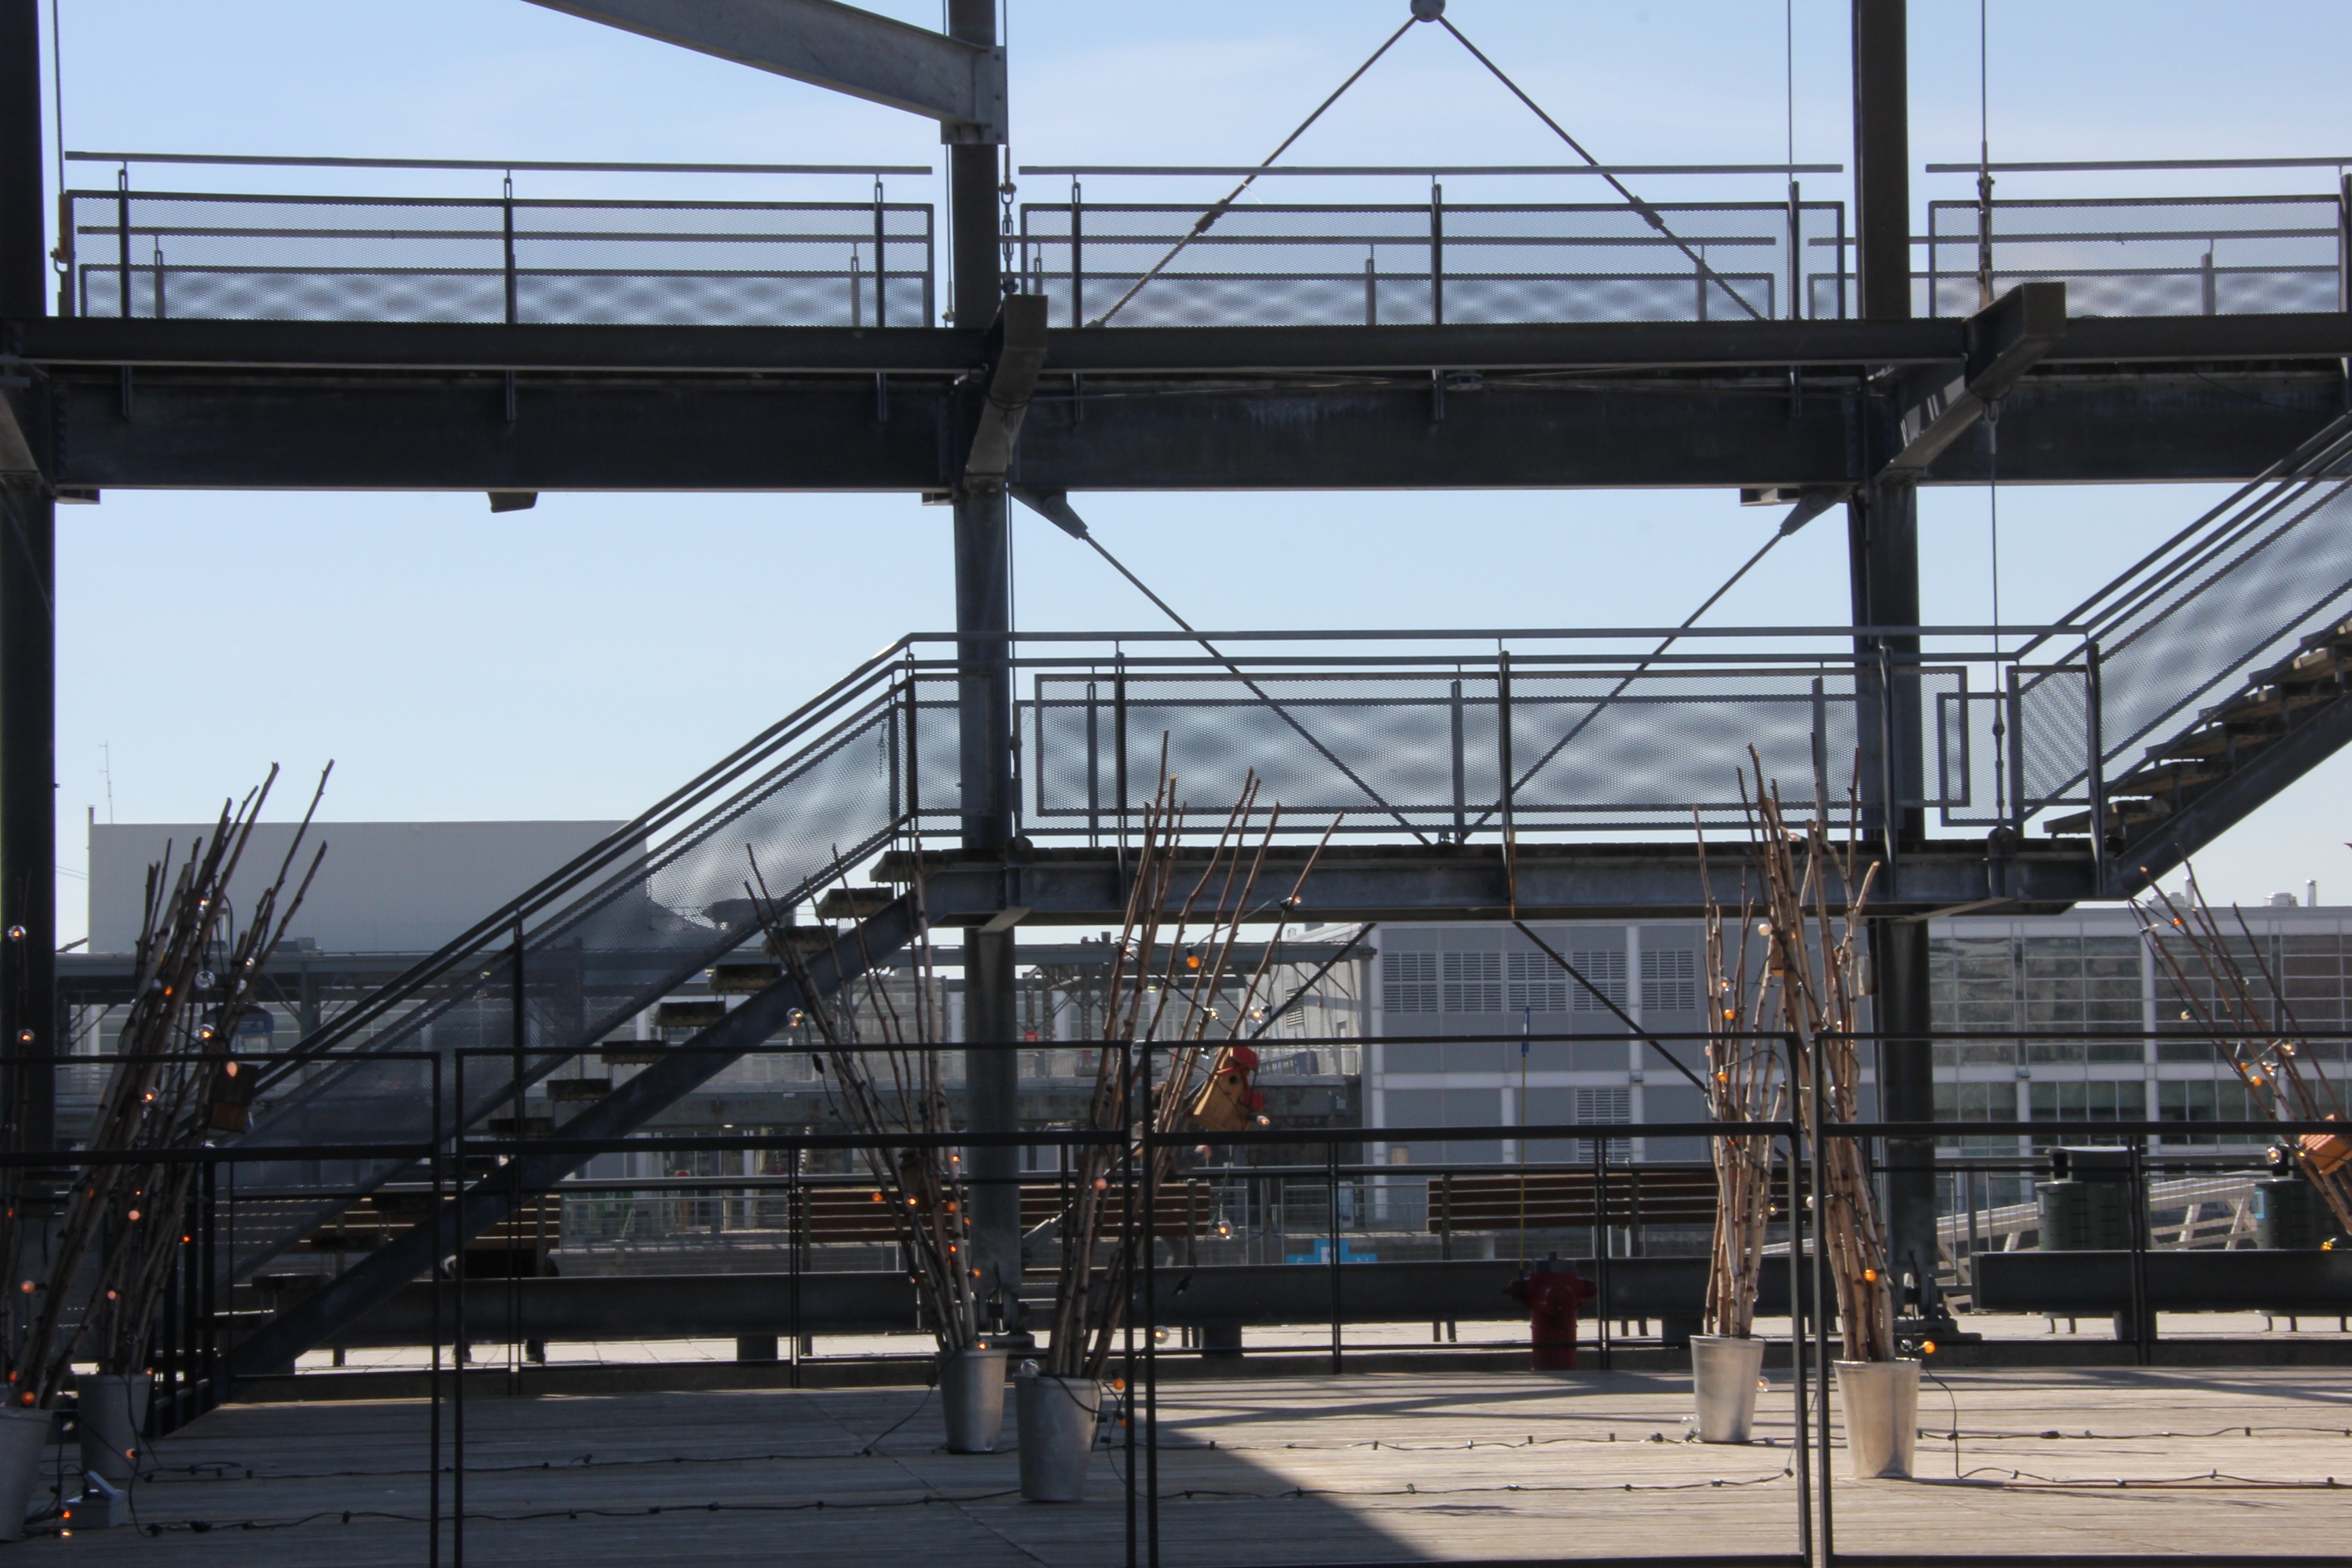
architecture, structure, leather, bridge, overpass, transport, spring, vehicle, industry, stadium, arena, design, montreal, old port, skyway, sport venue